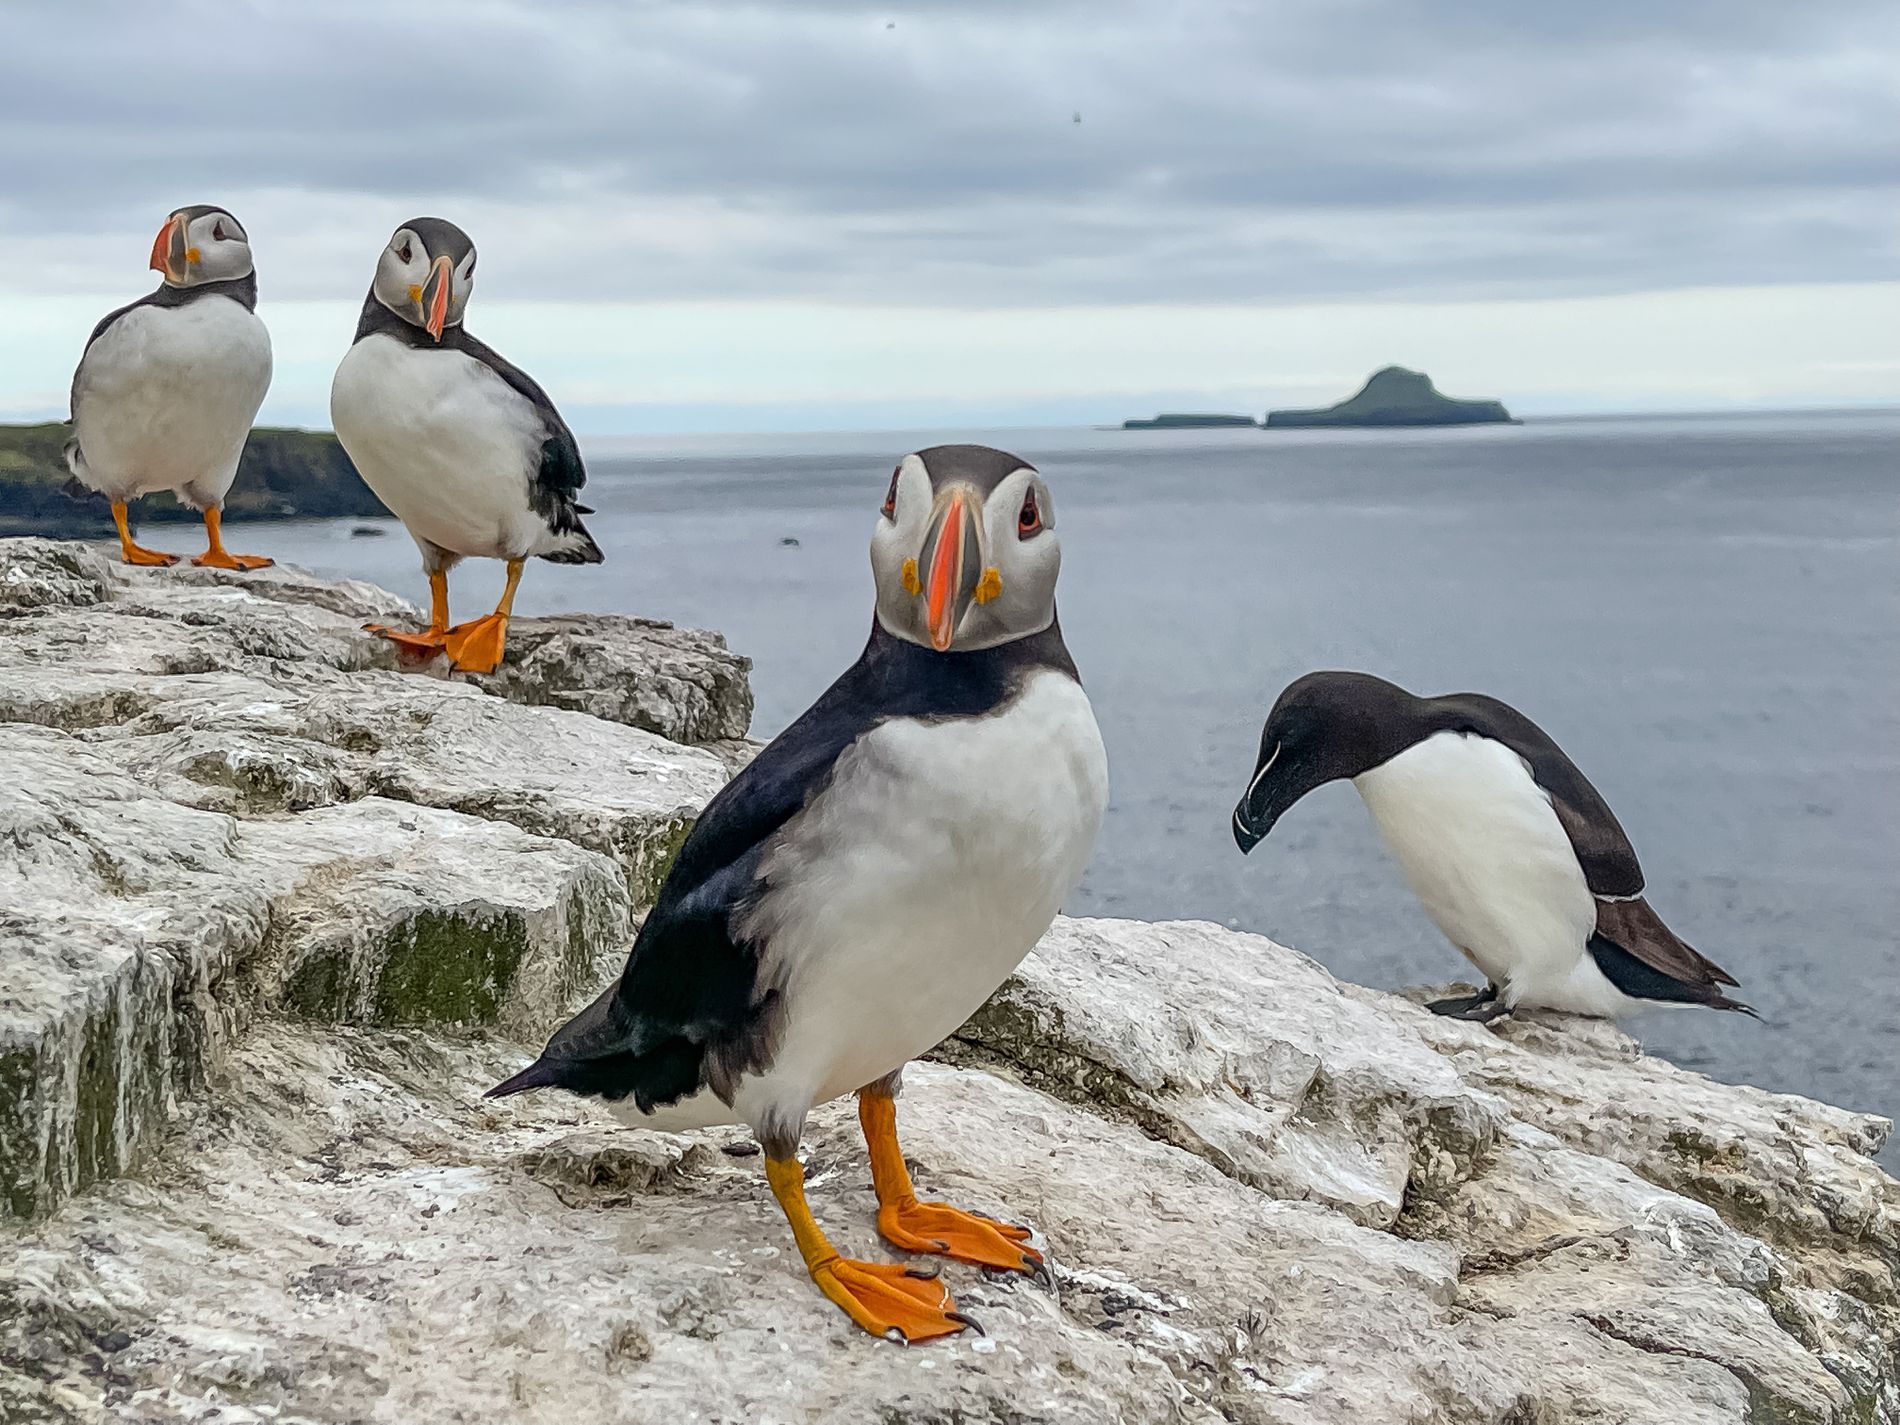
Puffins and razorbill on a coastal rock.
Three puffins and one razorbill stand on the rock in the ocean, the puffins featuring black and white plumage with orange beaks and feet.
A large rock is behind them on the ocean, under an overcast sky.
Shot at eye level, this wildlife photograph captures puffins and razorbill in the morning hours.
The color palette contrasts the orange, black, and white of their body and the blues and grays of the ocean and sky.
The scene showcases these birds in their natural habitat.
Labels: Animal, Bird, Penguin, Beak, Puffin, Booby, Rock, Sky, Ocean, Razorbill
Camera: Apple iPhone 12 Pro Max
Lens: iPhone 12 Pro Max back triple camera 5.1mm f/1.6
Aperture: F1.6
Exposure: 1/5000 sec
ISO: 32
Focal length: 5.1